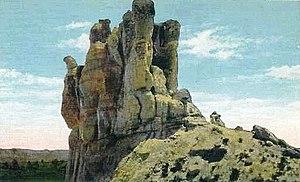
Le scandale du Teapot Dome est une affaire de corruption qui s'est déroulée aux États-Unis entre 1920 et 1923, sous l'administration du président Warren G. Harding. Des compagnies pétrolières corrompirent le secrétaire à l'Intérieur Albert Bacon Fall pour obtenir des concessions d'exploitation.